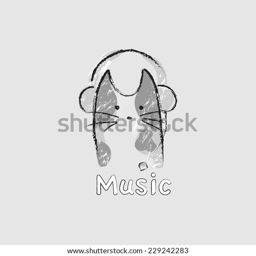
vector illustration , cat listening to the music